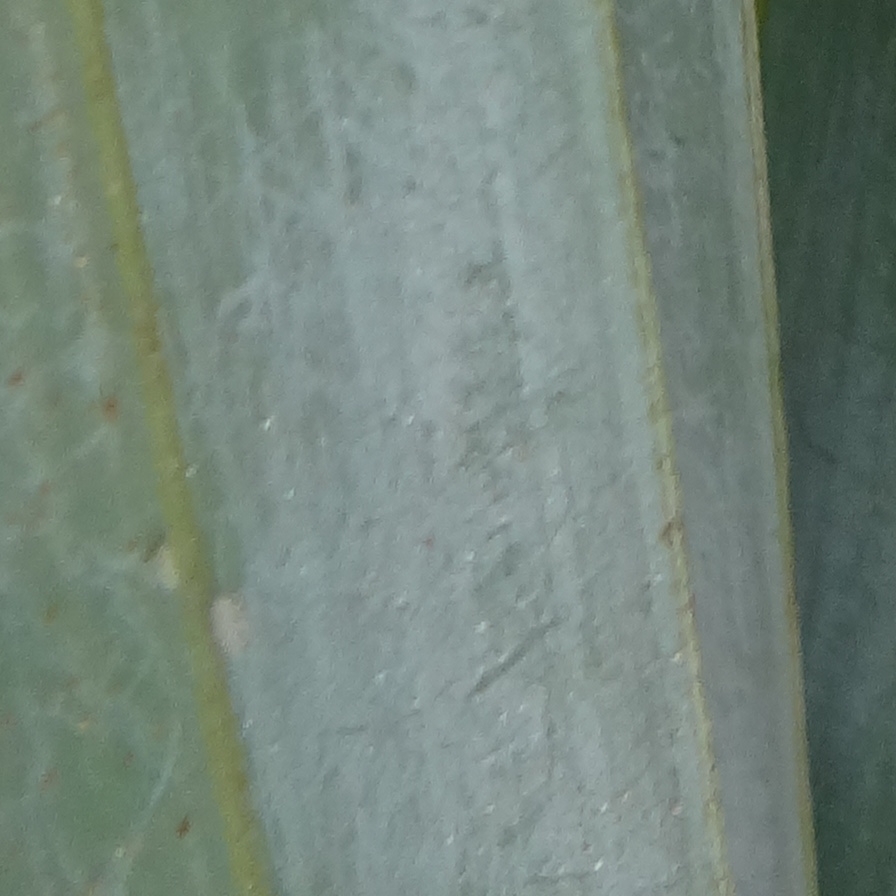
Label: Bug